István Hollik

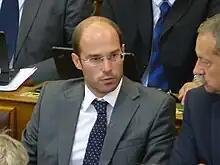
Hollik in 2016

István Hollik (born in Budapest, Hungary on January 23, 1982) is a Hungarian politician. He is a member of National Assembly of Hungary ("Országgyűlés)" since May 8, 2018. He is a member of Fidesz and has also served as the spokesman for Fidesz since 2020.